Trenčín

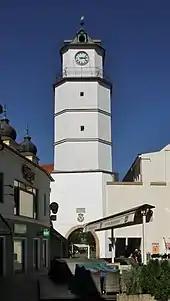
Dolná brána ("Lower Gate") in Sládkovičova ulica

Trenčín gained a number of privileges during the Middle Ages: In 1324 the inhabitants were freed from paying tolls and the city received free royal town privileges in 1412 from King Sigismund. However, during the following decades and centuries there were catastrophes and wars which lasted until the end of the 18th century. During the conflict between the Habsburgs and the supporters of the rival king, János Szapolyai, the town was captured in 1528 by imperial troops. In the 17th century the Ottomans were another threat from the south but they failed to conquer the city. The town then suffered from the Kuruc uprising against the Habsburgs and on 3 August 1708 the Battle of Trenčín took place close to the city. Two years later a plague killed 1,600 inhabitants of the city. Finally, in 1790 the town, along with the castle, was burned down and the castle has been in ruins ever since.